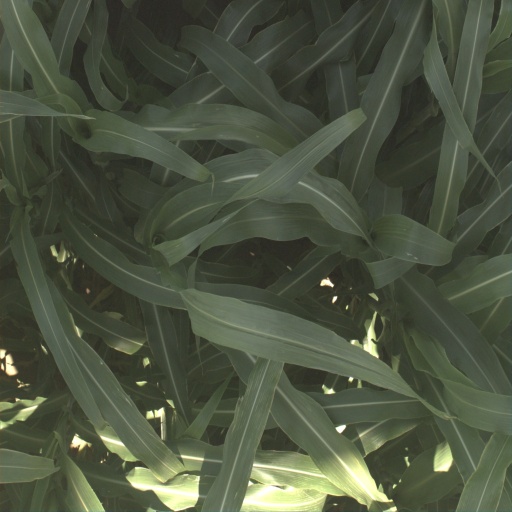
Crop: sorghum